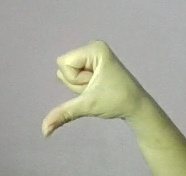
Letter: waw